At Home: A Short History of Private Life

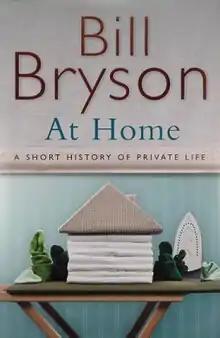
First edition (UK)

At Home: A Short History of Private Life is a history of domestic life written by Bill Bryson. It was published in May 2010. The book covers topics of the commerce, architecture, technology and geography that have shaped homes into what they are today, told through a series of "tours" through Bryson's Norfolk rectory that quickly digress into the history of each particular room.